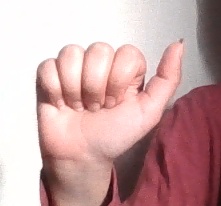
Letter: dhad